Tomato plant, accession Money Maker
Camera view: vertical (180 deg); turntable rotation: 150 degrees
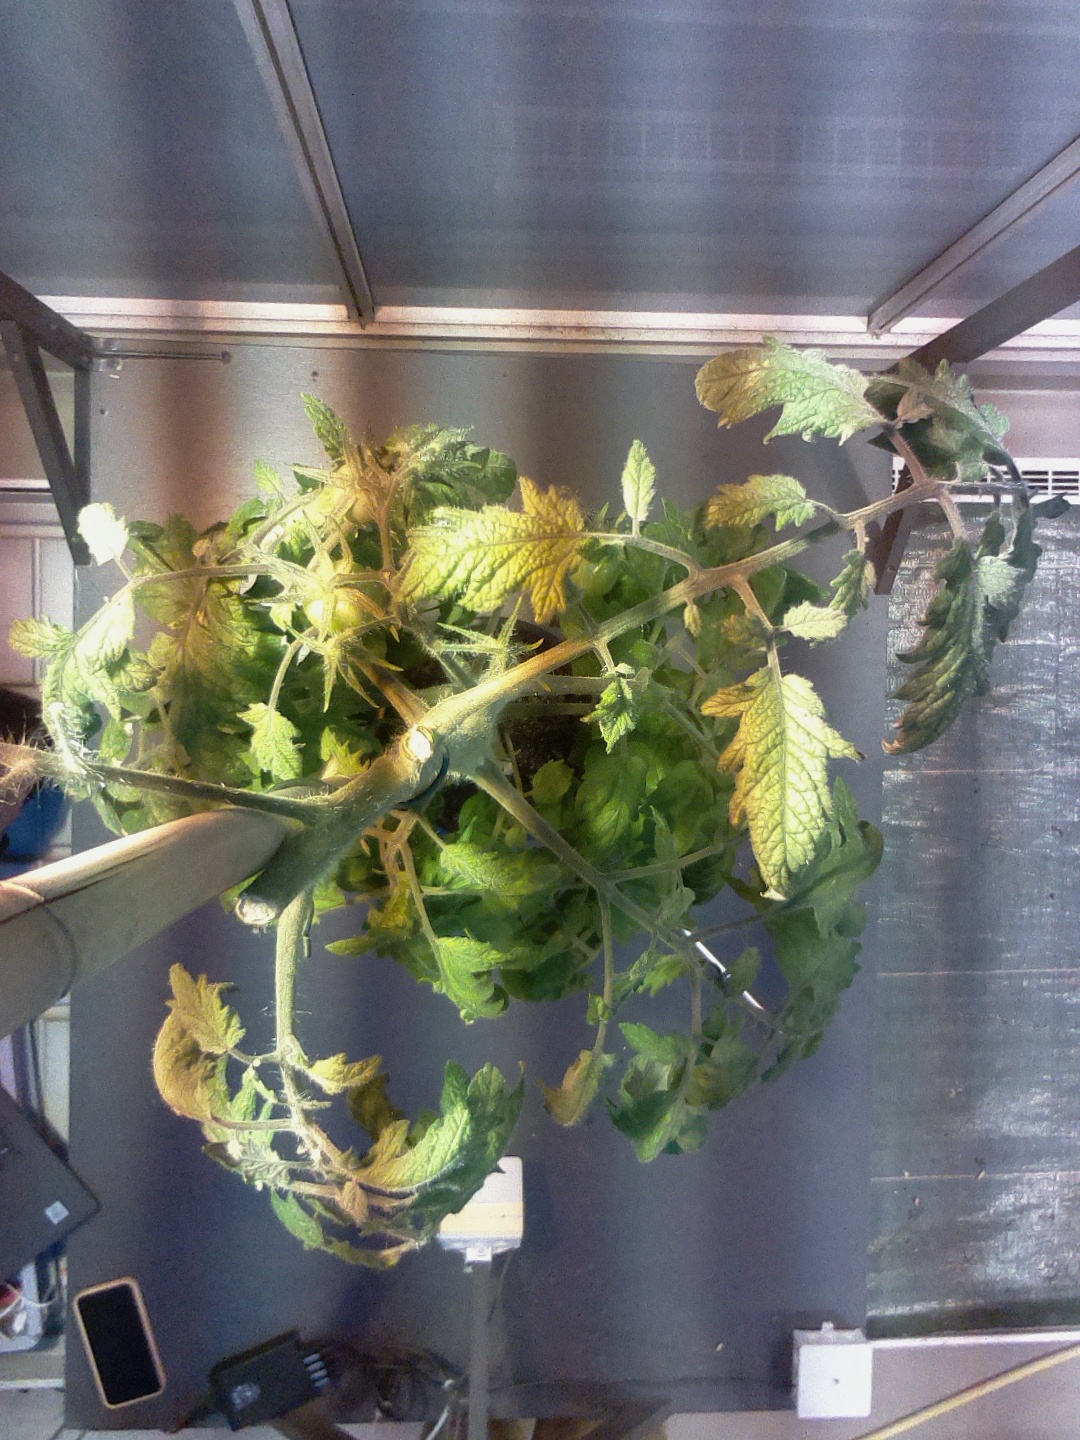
BBCH growth stage 77: 70%-80% of final fruit size